Len Zengel

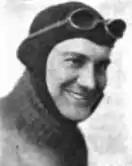
Zengel in 1912

Leonard Joseph Zengel (March 15, 1887 – September 24, 1963) was an American racing driver.